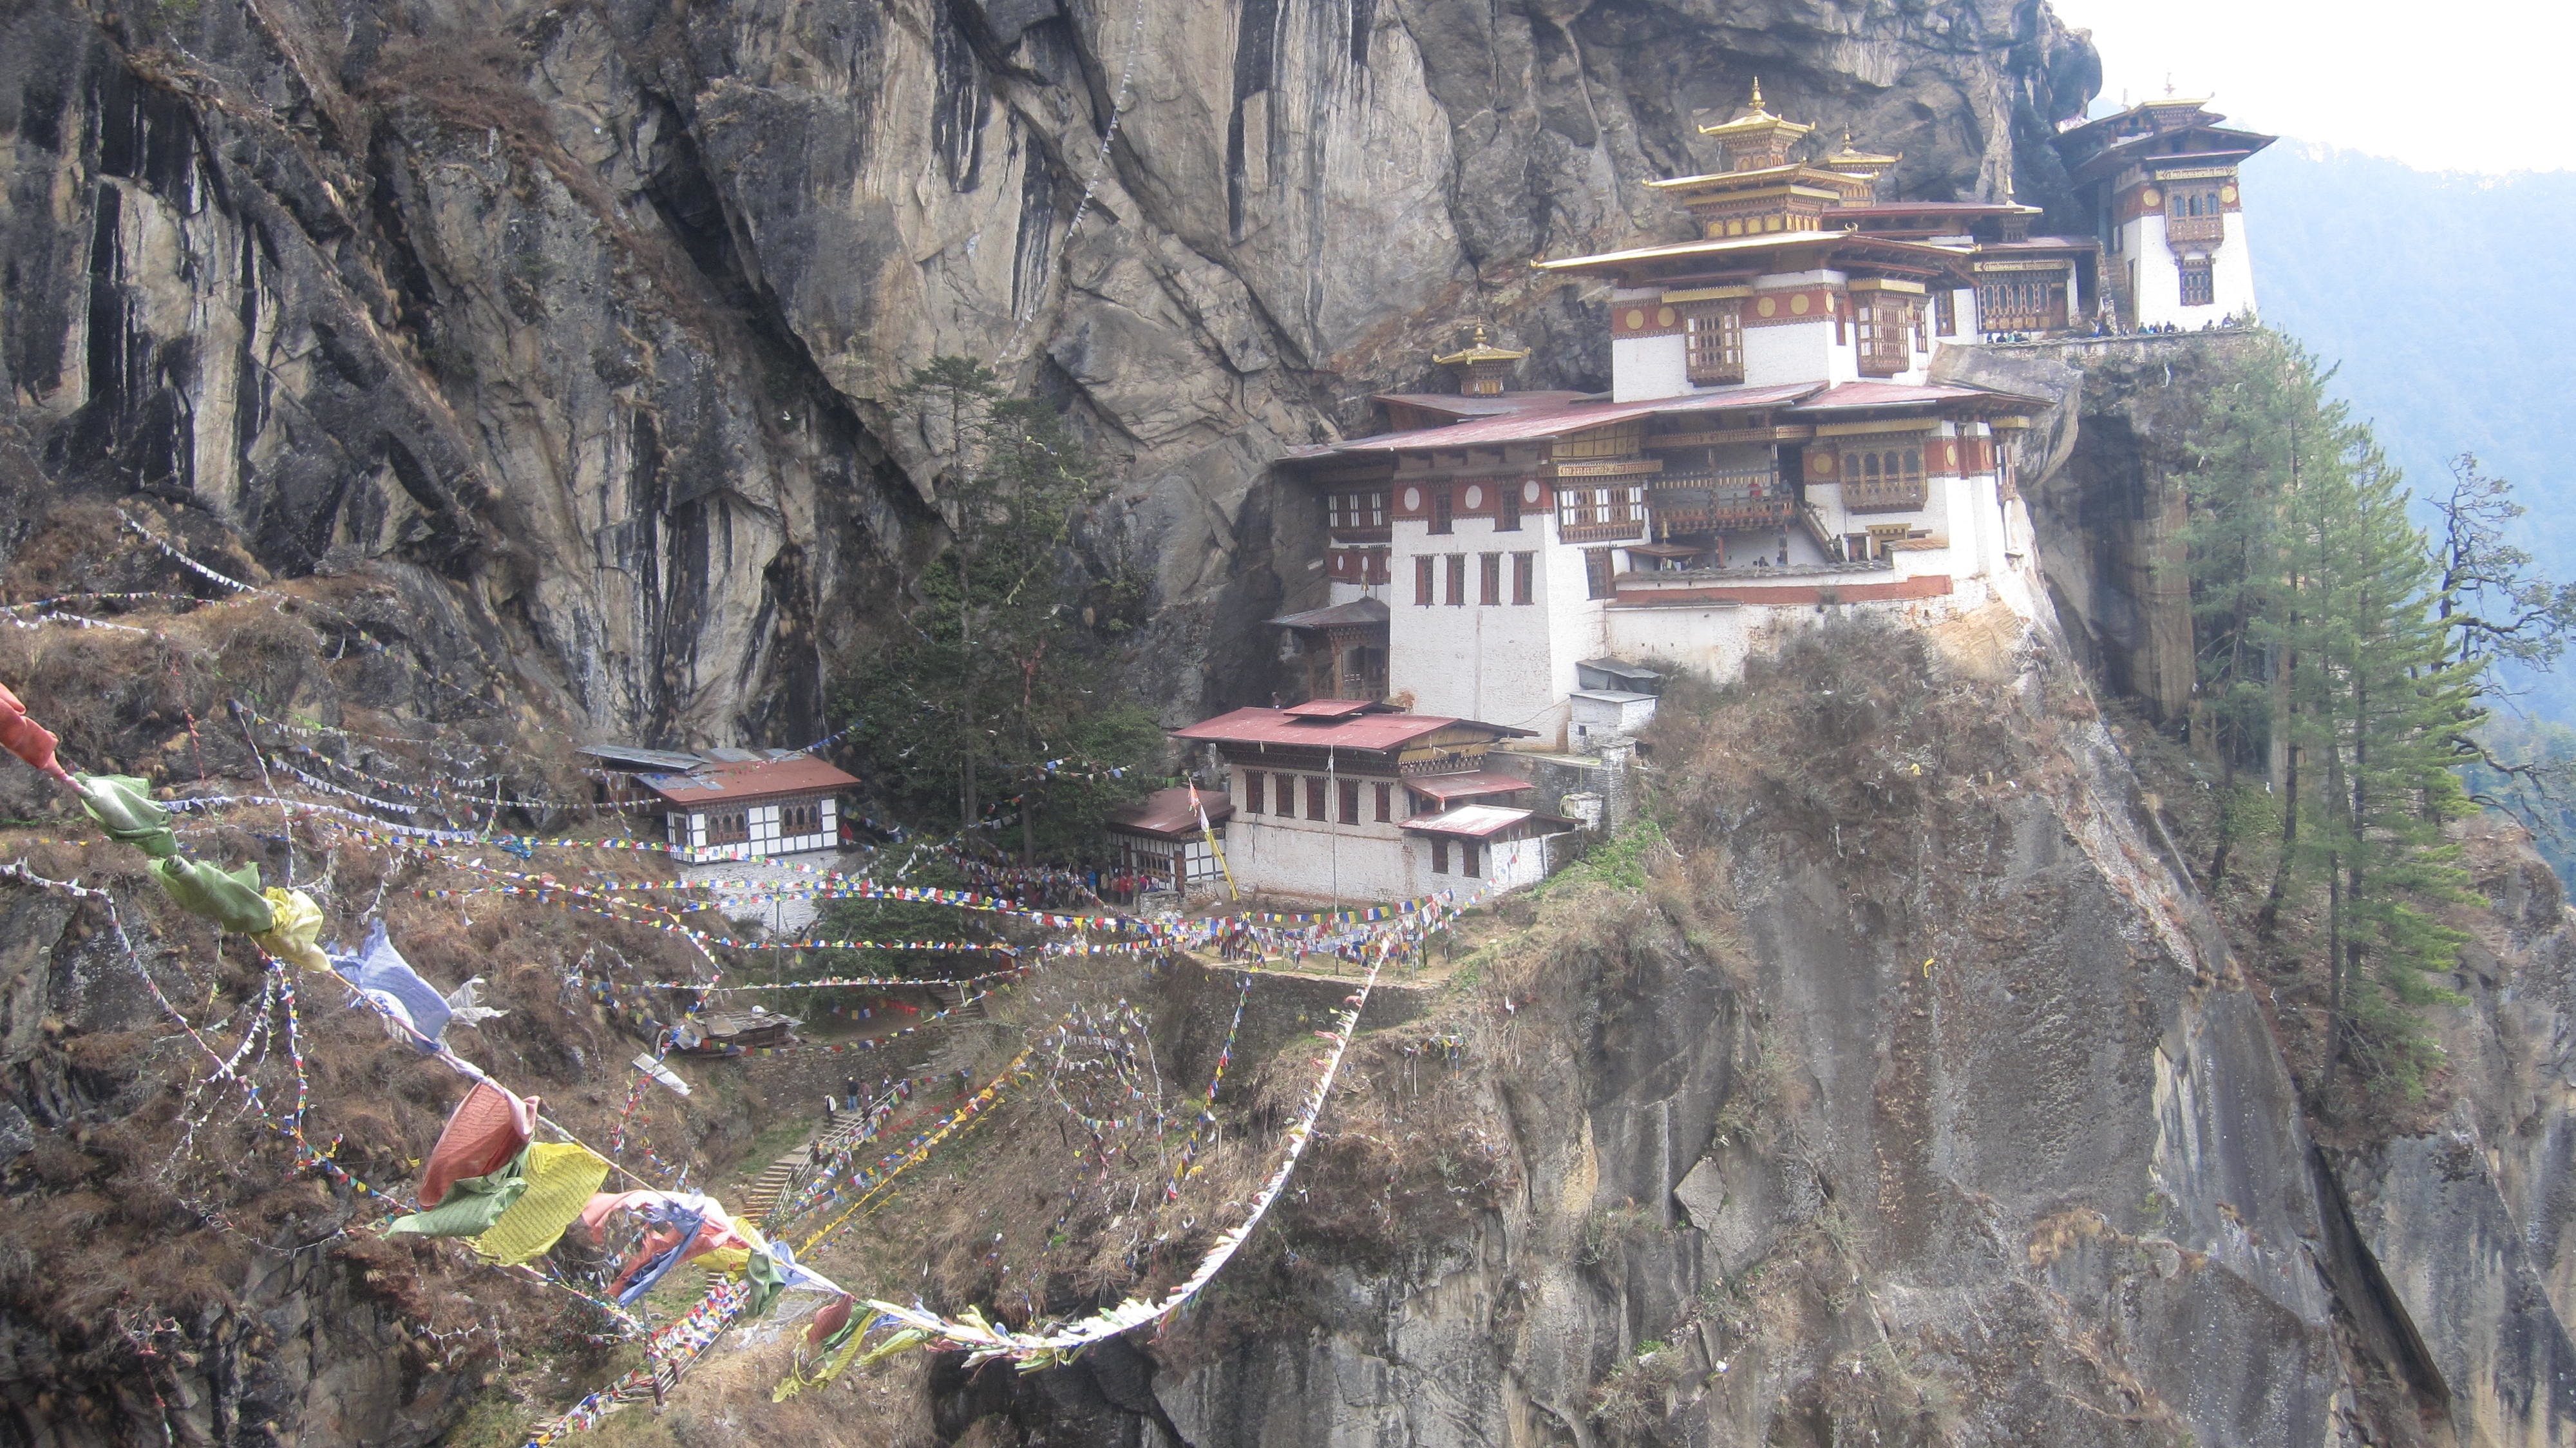
cliff, terrain, landslide, geological phenomenon